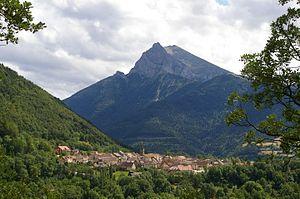
Vue de la commune de Corps, département de l'Isère, France.
Corps est une commune française située dans le département de l'Isère, en région Auvergne-Rhône-Alpes.